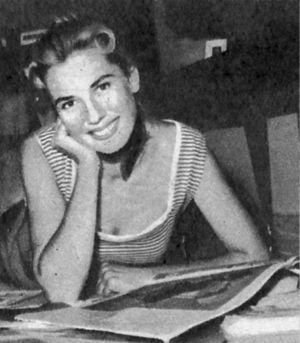
Emma Danieli, de son vrai nom Emma Fretta, née à Buscoldo le 14 octobre 1936 et morte à Lugano le 21 juin 1998, est une actrice italienne.